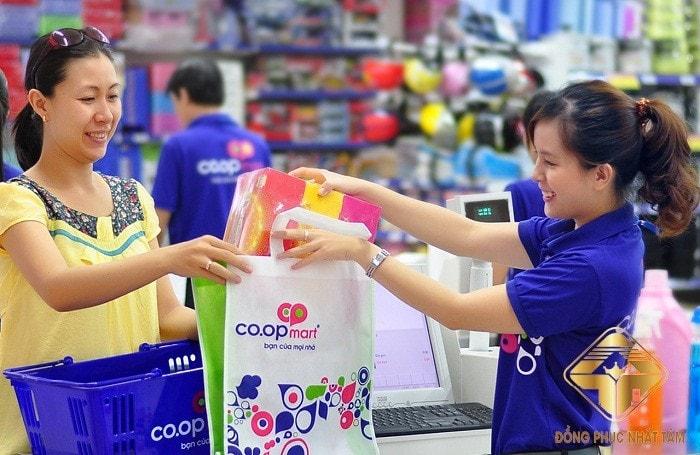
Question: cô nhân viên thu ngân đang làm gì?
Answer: cô ấy đang cho hàng vào túi cho khách